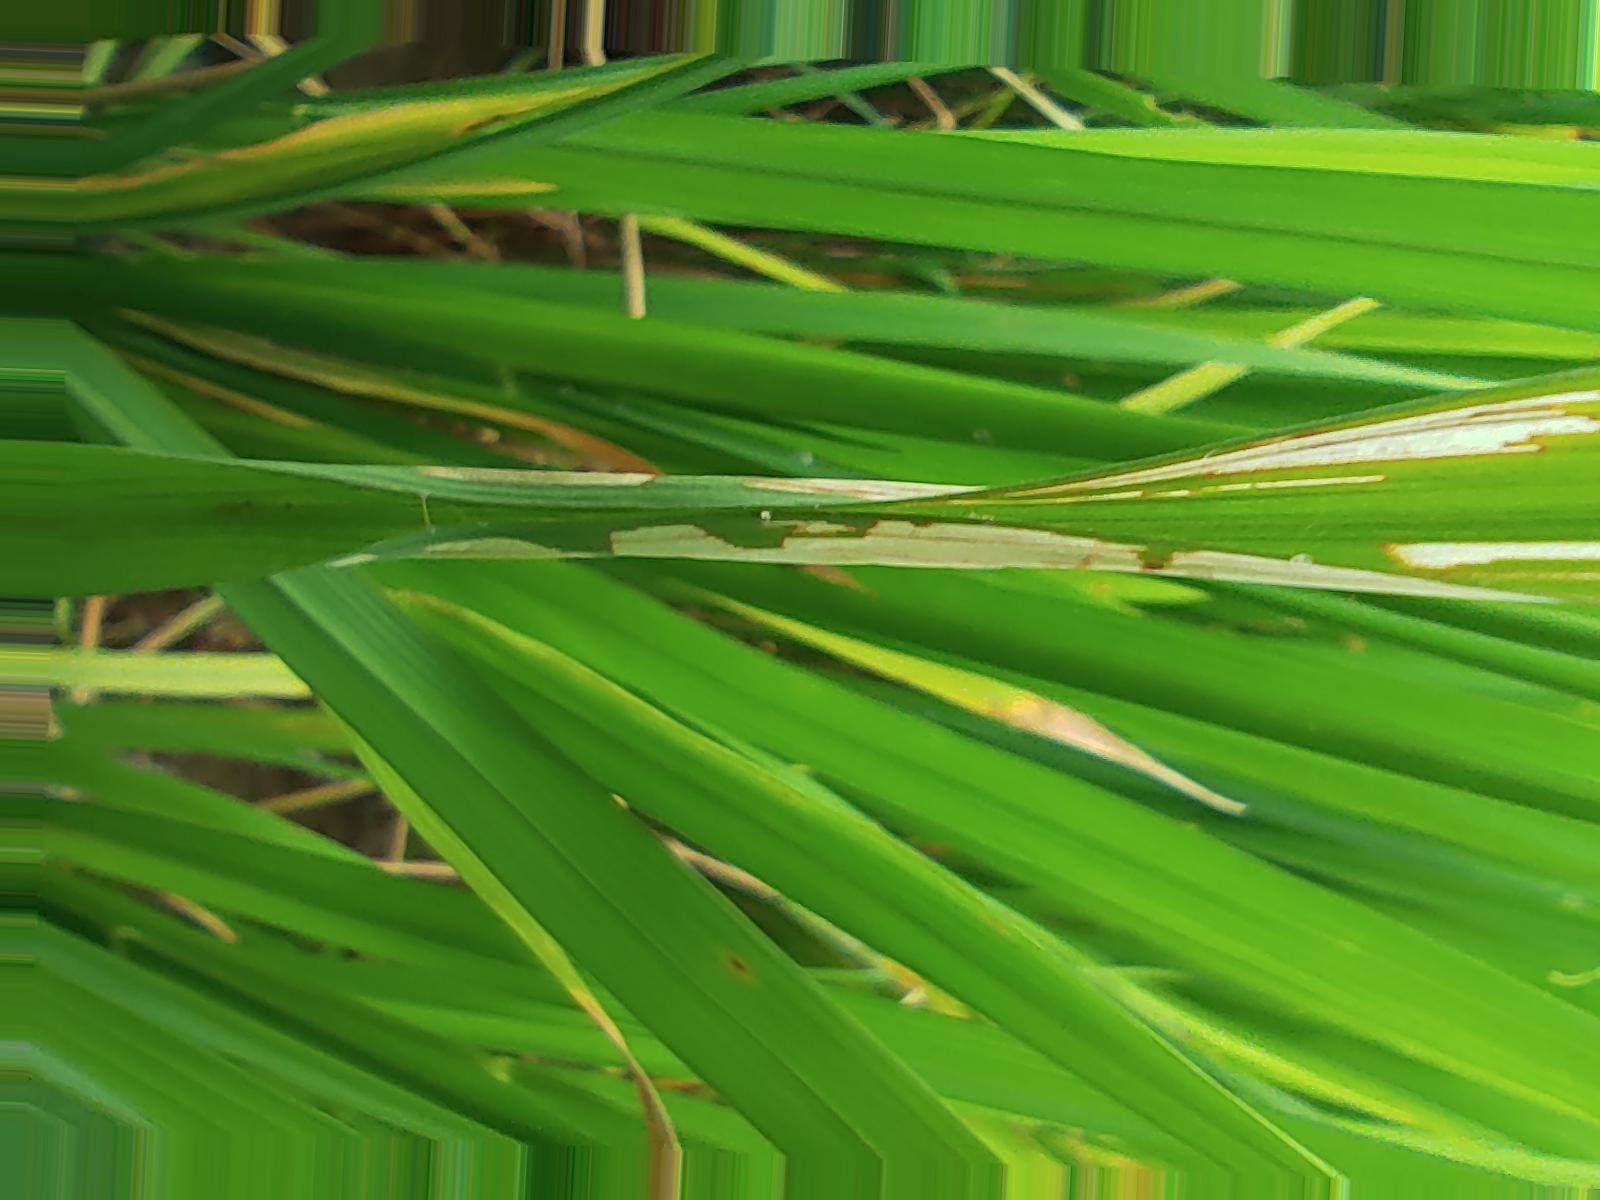
Nhãn: Sâu gai ( Hispa )